Ancylis platanana

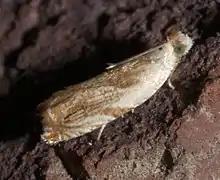
"Ancylis platanana", size: 5.8 mm

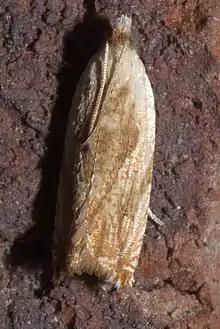
"Ancylis platanana", size: 5.8 mm

Ancylis platanana is a species of moth of the family Tortricidae. It is found in the eastern United States, including Illinois, Maryland, North Carolina, Oklahoma, Pennsylvania and Texas.